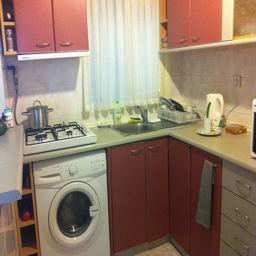
a kitchen with a stove a sink and a dish washer
Kitchen with brown cabinets, green counter tops and a washing machine.
A dishwasher in a kitchen next to a sink.
a small kitchen with a washing machine under the counter
A kitchen with a washing machine in it.